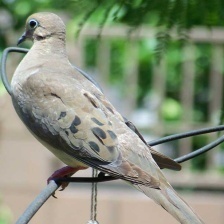
Species: MOURNING DOVE
Scientific name: ZENAIDA MACROURA